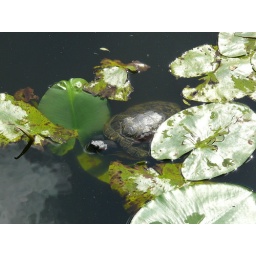
turtle in tha water :)